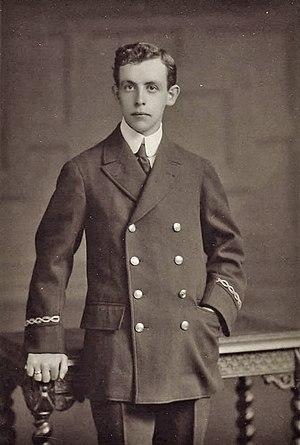
Harold Sydney Bride est un opérateur radio dans la marine marchande britannique. Après avoir servi sur plusieurs navires dont le RMS Lusitania, il embarque le 10 avril 1912 à bord du RMS Titanic. Le paquebot entre en collision avec un iceberg à 23 h 40 le 14 avril suivant et coule deux heures et quarante minutes plus tard. Avec son collègue Jack Phillips, Bride travaille sans relâche, jusqu'à la dernière minute, pour alerter les navires proches du lieu du naufrage, parvenant finalement à contacter le Carpathia. Comme le Titanic est sur le point de sombrer, il saute à l'eau et réussit à s'embarquer à bord du radeau pliable B qui flotte, retourné. Il y passe une grande partie de la nuit en compagnie du deuxième officier Charles Lightoller et d'une trentaine d'autres rescapés.